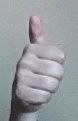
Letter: aleff